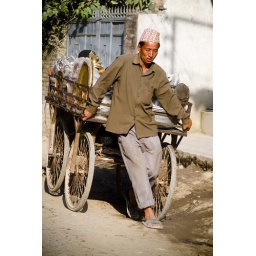
Nepalese man walking cart down hill in Kathmandu, Nepal